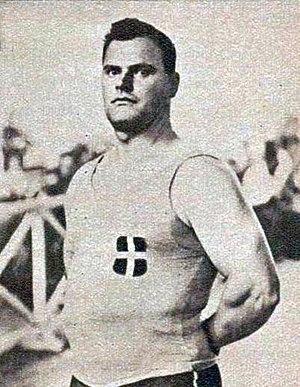
L'Italien Giuseppe Tonani, champion olympique des poids lourds en 1924
Résultats des épreuves d'haltérophilie dans le cadre des Jeux olympiques d'été de 1924 à Paris en France. Cinq épreuves furent disputées.